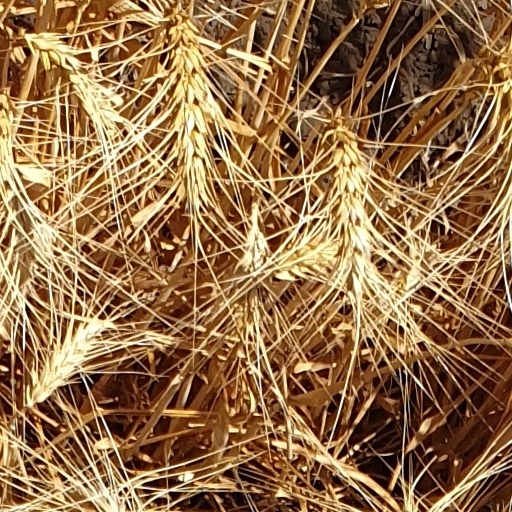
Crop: wheat